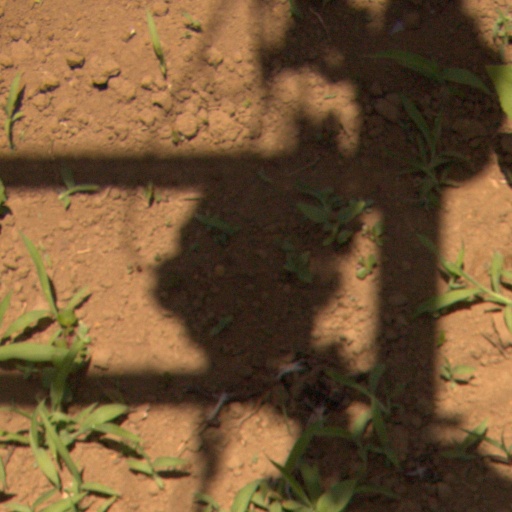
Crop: Jerusalem artichoke